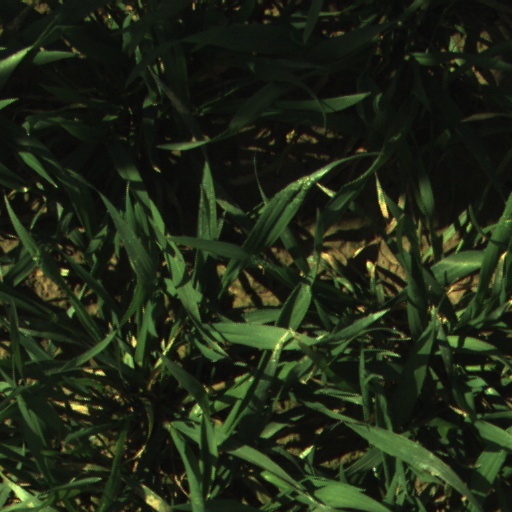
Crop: wheat